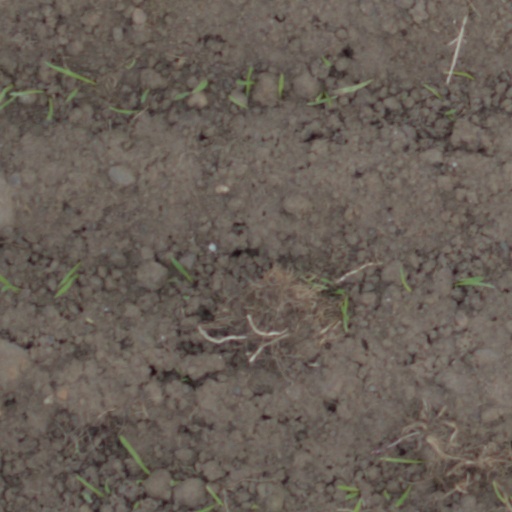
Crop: wheat